Crespi d'Adda

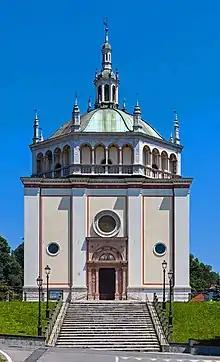
Parish church

In 1869 Cristoforo Benigno Crespi, a textile manufacturer from Busto Arsizio (Varese), bought the valley between the rivers Brembo and Adda, to the south of Capriate, with the intention of installing a cotton mill on the banks of the Adda.